Hilma Swedahl

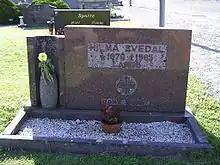
Hilma Swedahl's grave

Hilma Wounsch was born on the island of Syd-Hälsö, Strömstads kommun in Västra Götaland County, Sweden. She was the daughter of a fisher in Bohuslän. During the spring of 1896, she traveled to New York City, where she worked as a domestic. After four years, she left for Alaska and the Klondike Gold Rush. She joined a group of young people in Dawson with whom she reached the gold camp near Ruby, Alaska. She lived alone in the wilderness for fifteen years until she married John Swedahl, a gold prospector originally from Trondheim, Norway. The couple visited Sweden in 1912 and in 1928. After the last visit, Hilma Swedahl remained in Sweden, while her husband returned to the United States. During the 1930s, she founded the "Alaska i Strömstad", a park and rock garden located on "Norra Långöns naturreservat", an island and nature reserve located in an archipelago northwest of Stromstad. Largely built of stone, this tourist village was inspired by her experience while living in the state of Alaska.